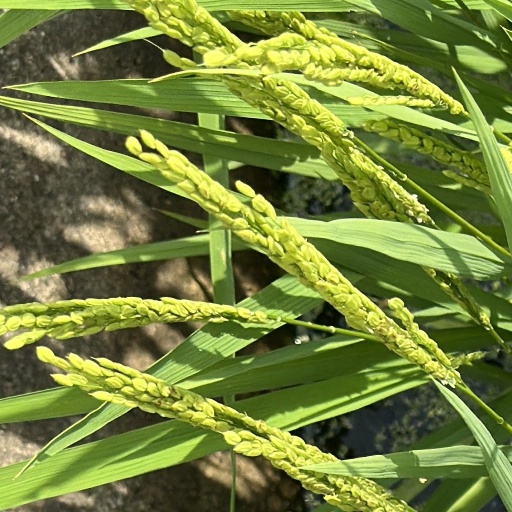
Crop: rice